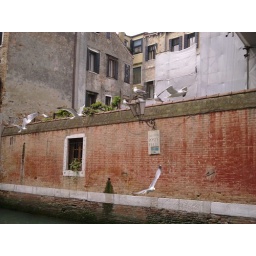
Taken outside of a fish market in Italy.